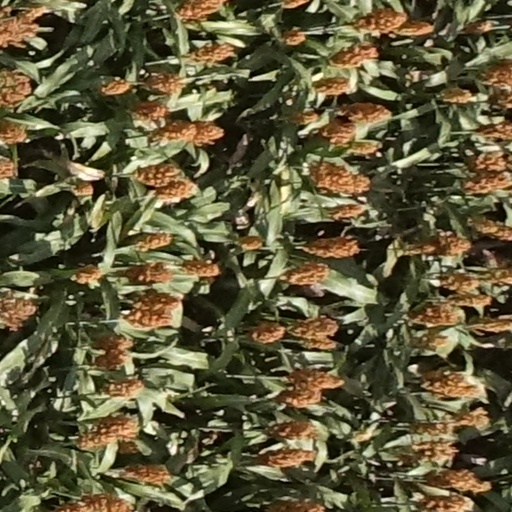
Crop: sorghum